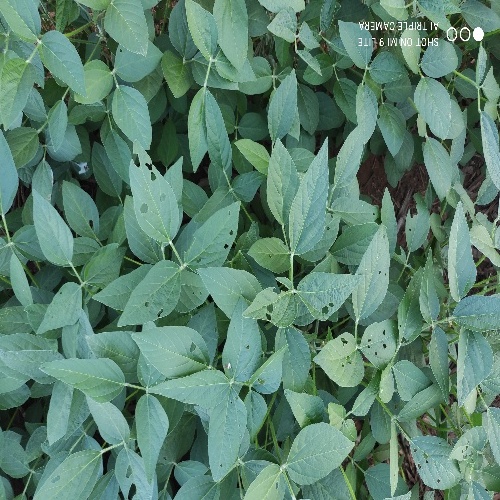
Label: Caterpillar